Morris Moss

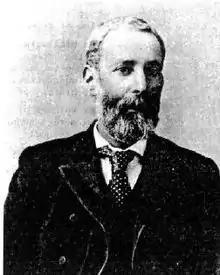

Morris Moss (May 31, 18421896) was a British Columbian colonist and Canadian pioneer.